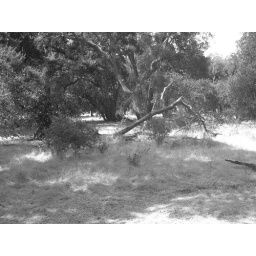
Fallen tree in black and white